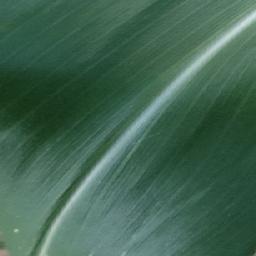
Label: Corn___healthy